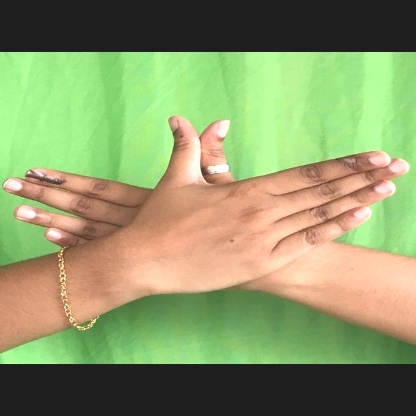
Mudra: Garuda